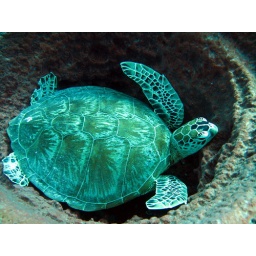
green turtle in bathtub